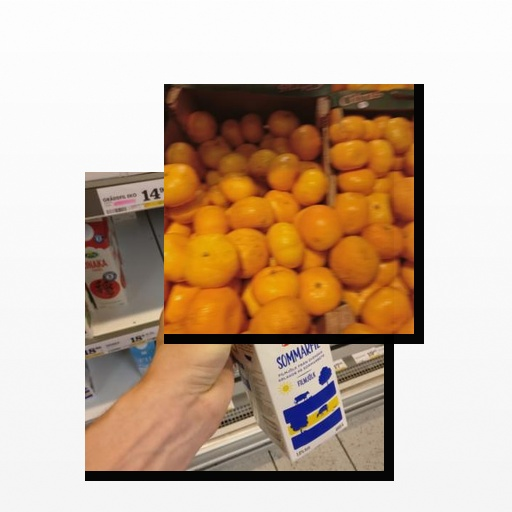
Food items: satsuma, sour_milk